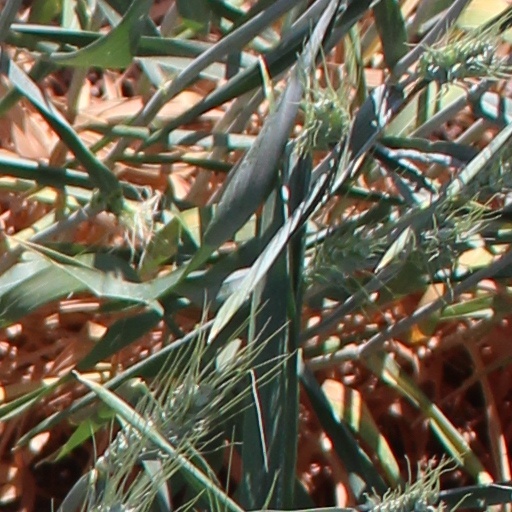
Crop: wheat